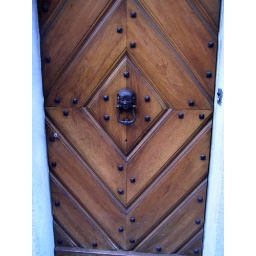
this is a door we found in the middle of a wall in zurich...it was a nice door that let to nowhere.